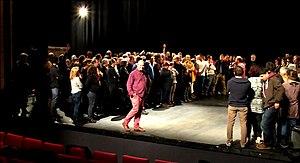
Franck Lepage, au cours d'une conférence gesticulée.
Franck Lepage, né à Paris le 17 novembre 1954, est un militant de l'éducation populaire, notamment connu pour avoir créé le concept de « conférences gesticulées ».